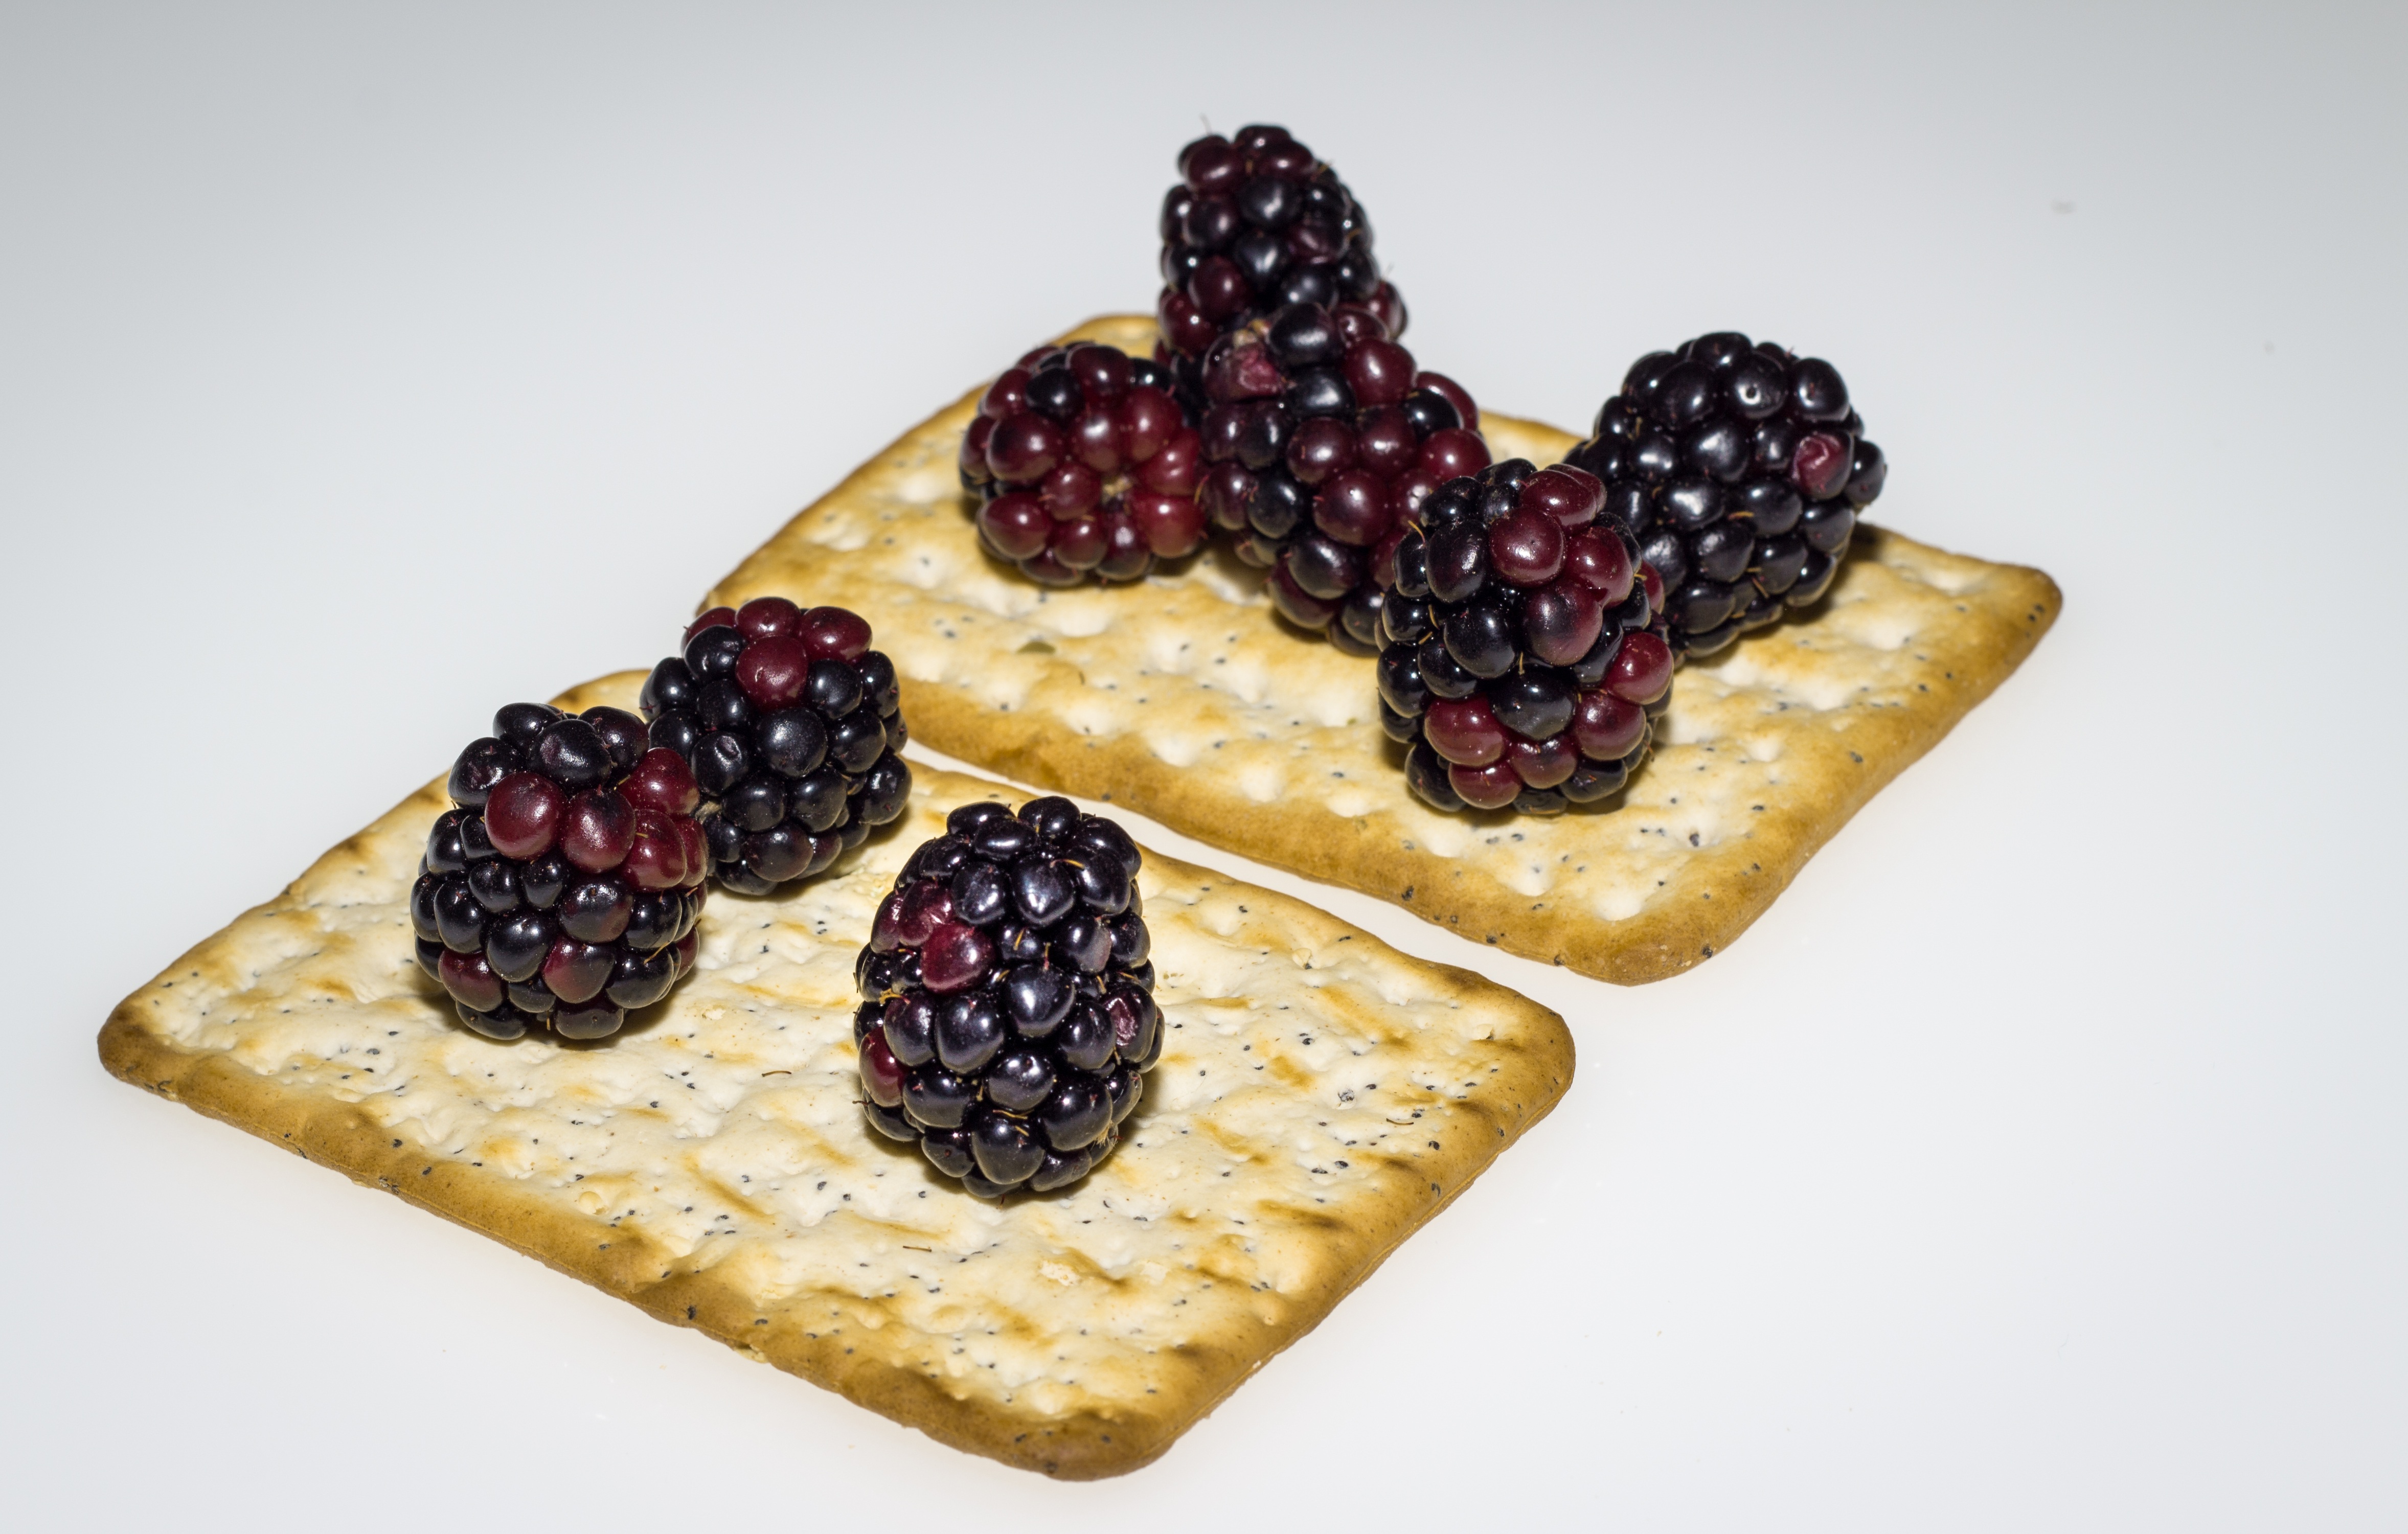
plant, fruit, berry, dish, meal, food, produce, fresh, breakfast, healthy, waffle, blackberry, cracker, cherry pie, berries, frutti di bosco, belgian waffle